List of people executed in Romania

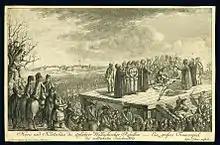
The execution of Horea and Cloșca in Alba Iulia, February 28, 1785

This is a list of people executed in Romania. The list includes judicial executions carried out on the territory of present-day Romania, whether by that state or its antecedents.